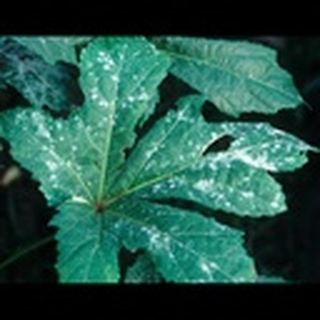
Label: cotton_powdery_mildew